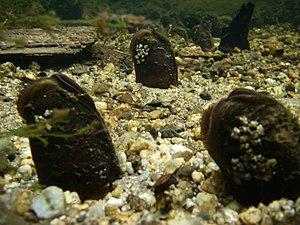
La moule perlière d'eau douce, ou mulette perlière, est un mollusque lamellibranche des rivières claires d'Europe, de Russie, du Canada et de la façade est des États-Unis, communément classée parmi les moules d'eau douce. Dans le cycle de développement de l'espèce, la larve doit — durant quelques mois — parasiter un saumon ou une truite (qui la nourrit et la transporte).
Bretagne vivante, appelée aussi Société pour l'étude et la protection de la nature en Bretagne, est une association fondée en 1958 à une époque où l'écologie ne concernait encore que quelques initiés. Elle est reconnue d'utilité publique en 1968.
La rivière Petitcodiac ou rivière Petitcoudiac est un cours d'eau canadien qui, le long de ses 129 km de cours, arrose le sud-est du Nouveau-Brunswick, formant la frontière entre les comtés d'Albert et de Westmorland. Siège du Grand Moncton, l'une des agglomérations ayant la plus forte croissances démographiques au Canada, sa vallée est habitée depuis des millénaires. La rivière est importante dans l'histoire des Micmacs et des Acadiens.